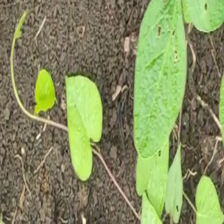
Weed species: Obscure_morning _glory(Ipomoea obscura)